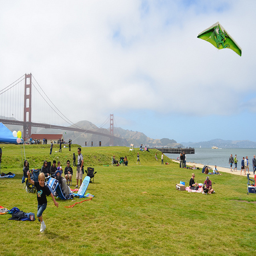
A group of people laying around a field under a flying kite.
people at the park with kids playing near an ocean
Several people sitting and standing in the grass which is near the ocean and a bridge.
A child is flying his kite at the beach.
people sitting and standing in the grass while one plays with a kite